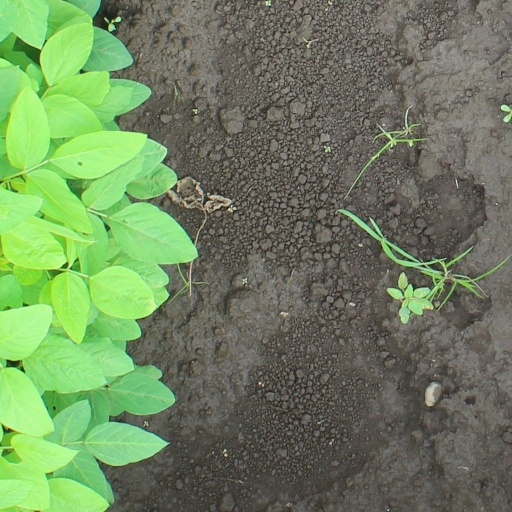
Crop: soybean